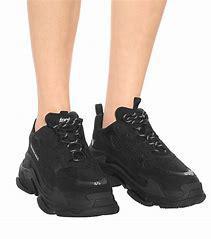
Brand: Balenciaga
Model: Triple S